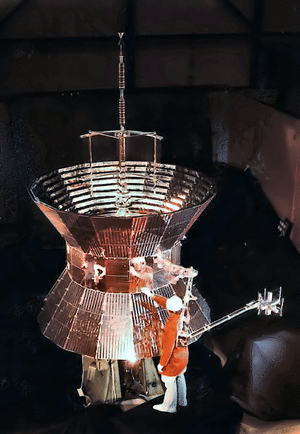
Helios 1 et Helios 2 sont deux sondes spatiales développées par la république fédérale d'Allemagne avec une participation importante de la NASA et lancées en 1974 et 1976. Placées en orbite autour du Soleil, les deux sondes ont étudié durant plus de 10 ans à l'aide de leurs 10 instruments les manifestations de l'astre durant un cycle solaire complet, les caractéristiques du milieu interplanétaire telles que le champ magnétique, le vent solaire, les rayons cosmiques et la poussière interplanétaire. Helios est le premier programme interplanétaire d'une nation européenne et constitue une réussite à la fois technique et scientifique.
Le programme spatial allemand regroupe l'ensemble des activités spatiales civiles ou militaires allemandes.